North Carolina

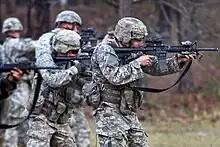
Troopers of the 82nd Airborne Division training at Fort Bragg, March 2011

The state has a very diverse economy because of its great availability of hydroelectric power, its pleasant climate, and its wide variety of soils. The state ranks third among the South Atlantic states in population, but leads the region in industry and agriculture. North Carolina leads the nation in the production of tobacco.